Timeline of the 2019–2020 Hong Kong protests (September 2020)

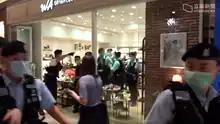
A protester surnamed Ma was taken away by multiple police officers in a shoe store in PopCorn Mall, Tseung Kwan O

The 30-year-old protester was chanting "Liberate Hong Kong, the revolution of our time" in Tseung Kwan O PopCorn shopping center as Hong Kong citizens gathered to commemorate the one year passing of Christy Chan Yin-lam. His arrest became the 27th arrest in Hong Kong under the national security law since its enactment on July 1. It is speculated that this protester, surname Ma, dressed as "Captain America" in numerous protest rallies and is also the administrator of a popular anti-government Telegram channel.